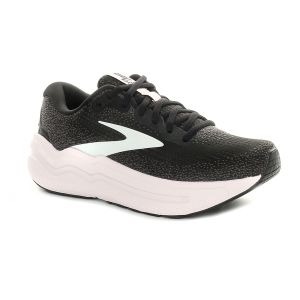
Brooks Scarpa da Running Donna  Ghost Max 2 Nero Bianco   Sconto 10%
Prezzo: 144,00 €